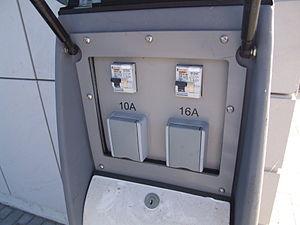
Le Museum Autovision est un musée consacré à l'histoire et à l'avenir de la mobilité : automobile, motocyclette et bicyclette. Il est situé à Altlußheim, une petite ville du Bade-Wurtemberg, en Allemagne.